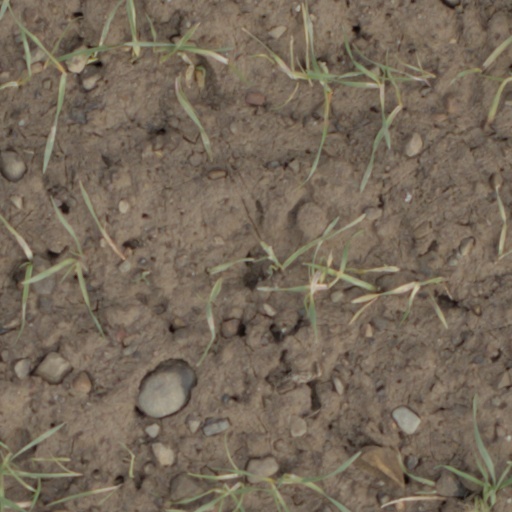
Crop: wheat